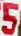
Number: 5